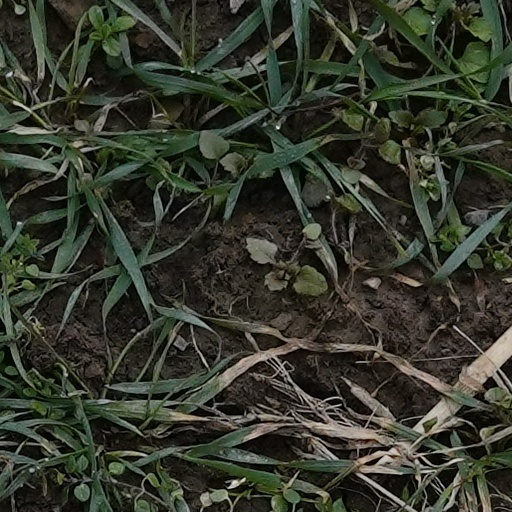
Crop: wheat